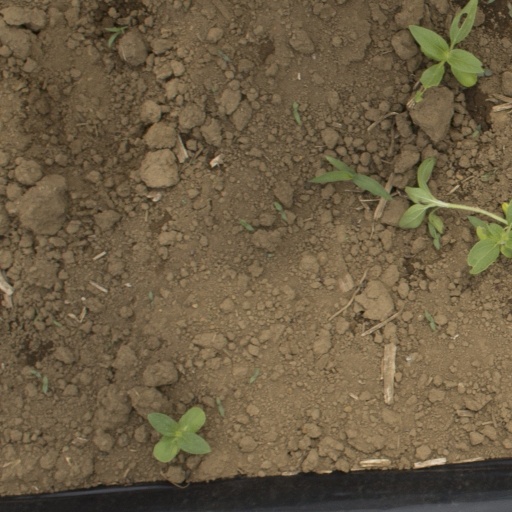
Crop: Jerusalem artichoke